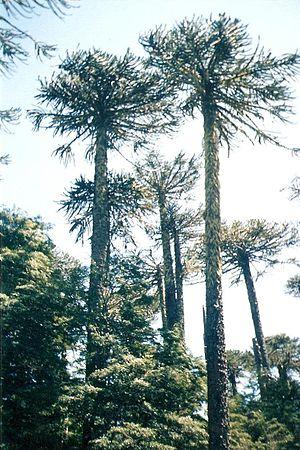
La cordillère de Nahuelbuta est située dans les régions d'Araucanie et du Biobío au Chili.